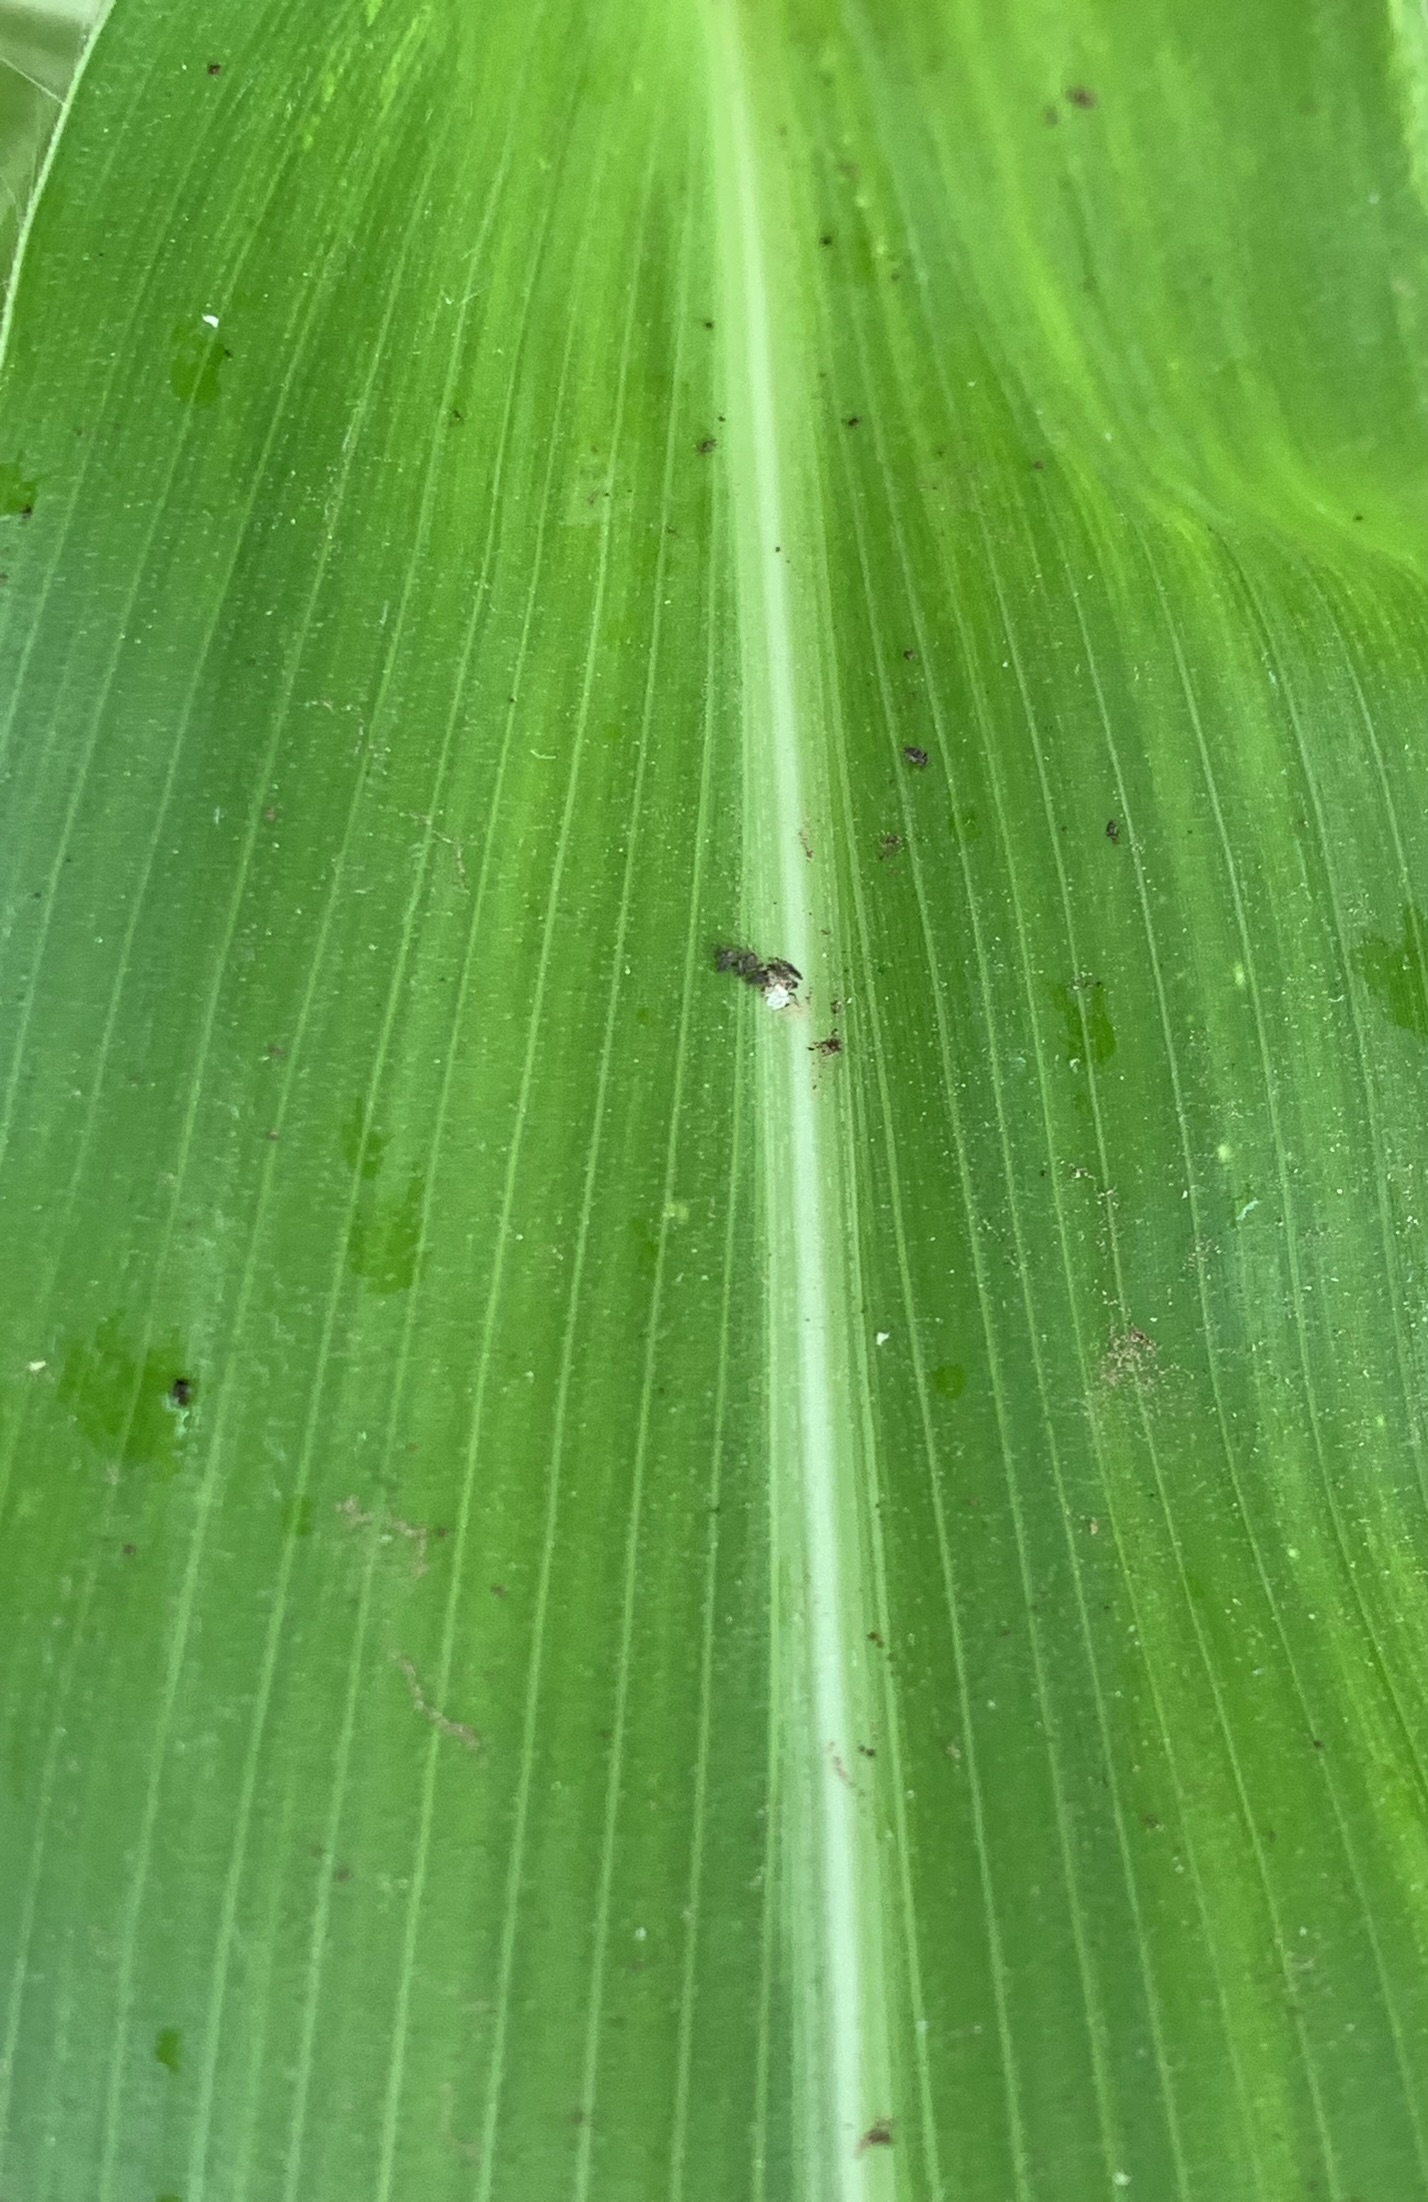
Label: Healthy